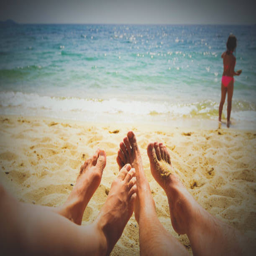
couple watching their kids playing on the beach on vacation